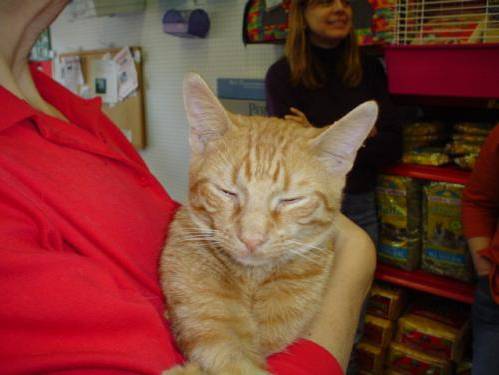
Label: cat